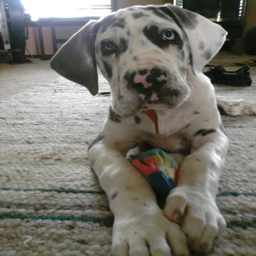
this is the dog of my dreams .